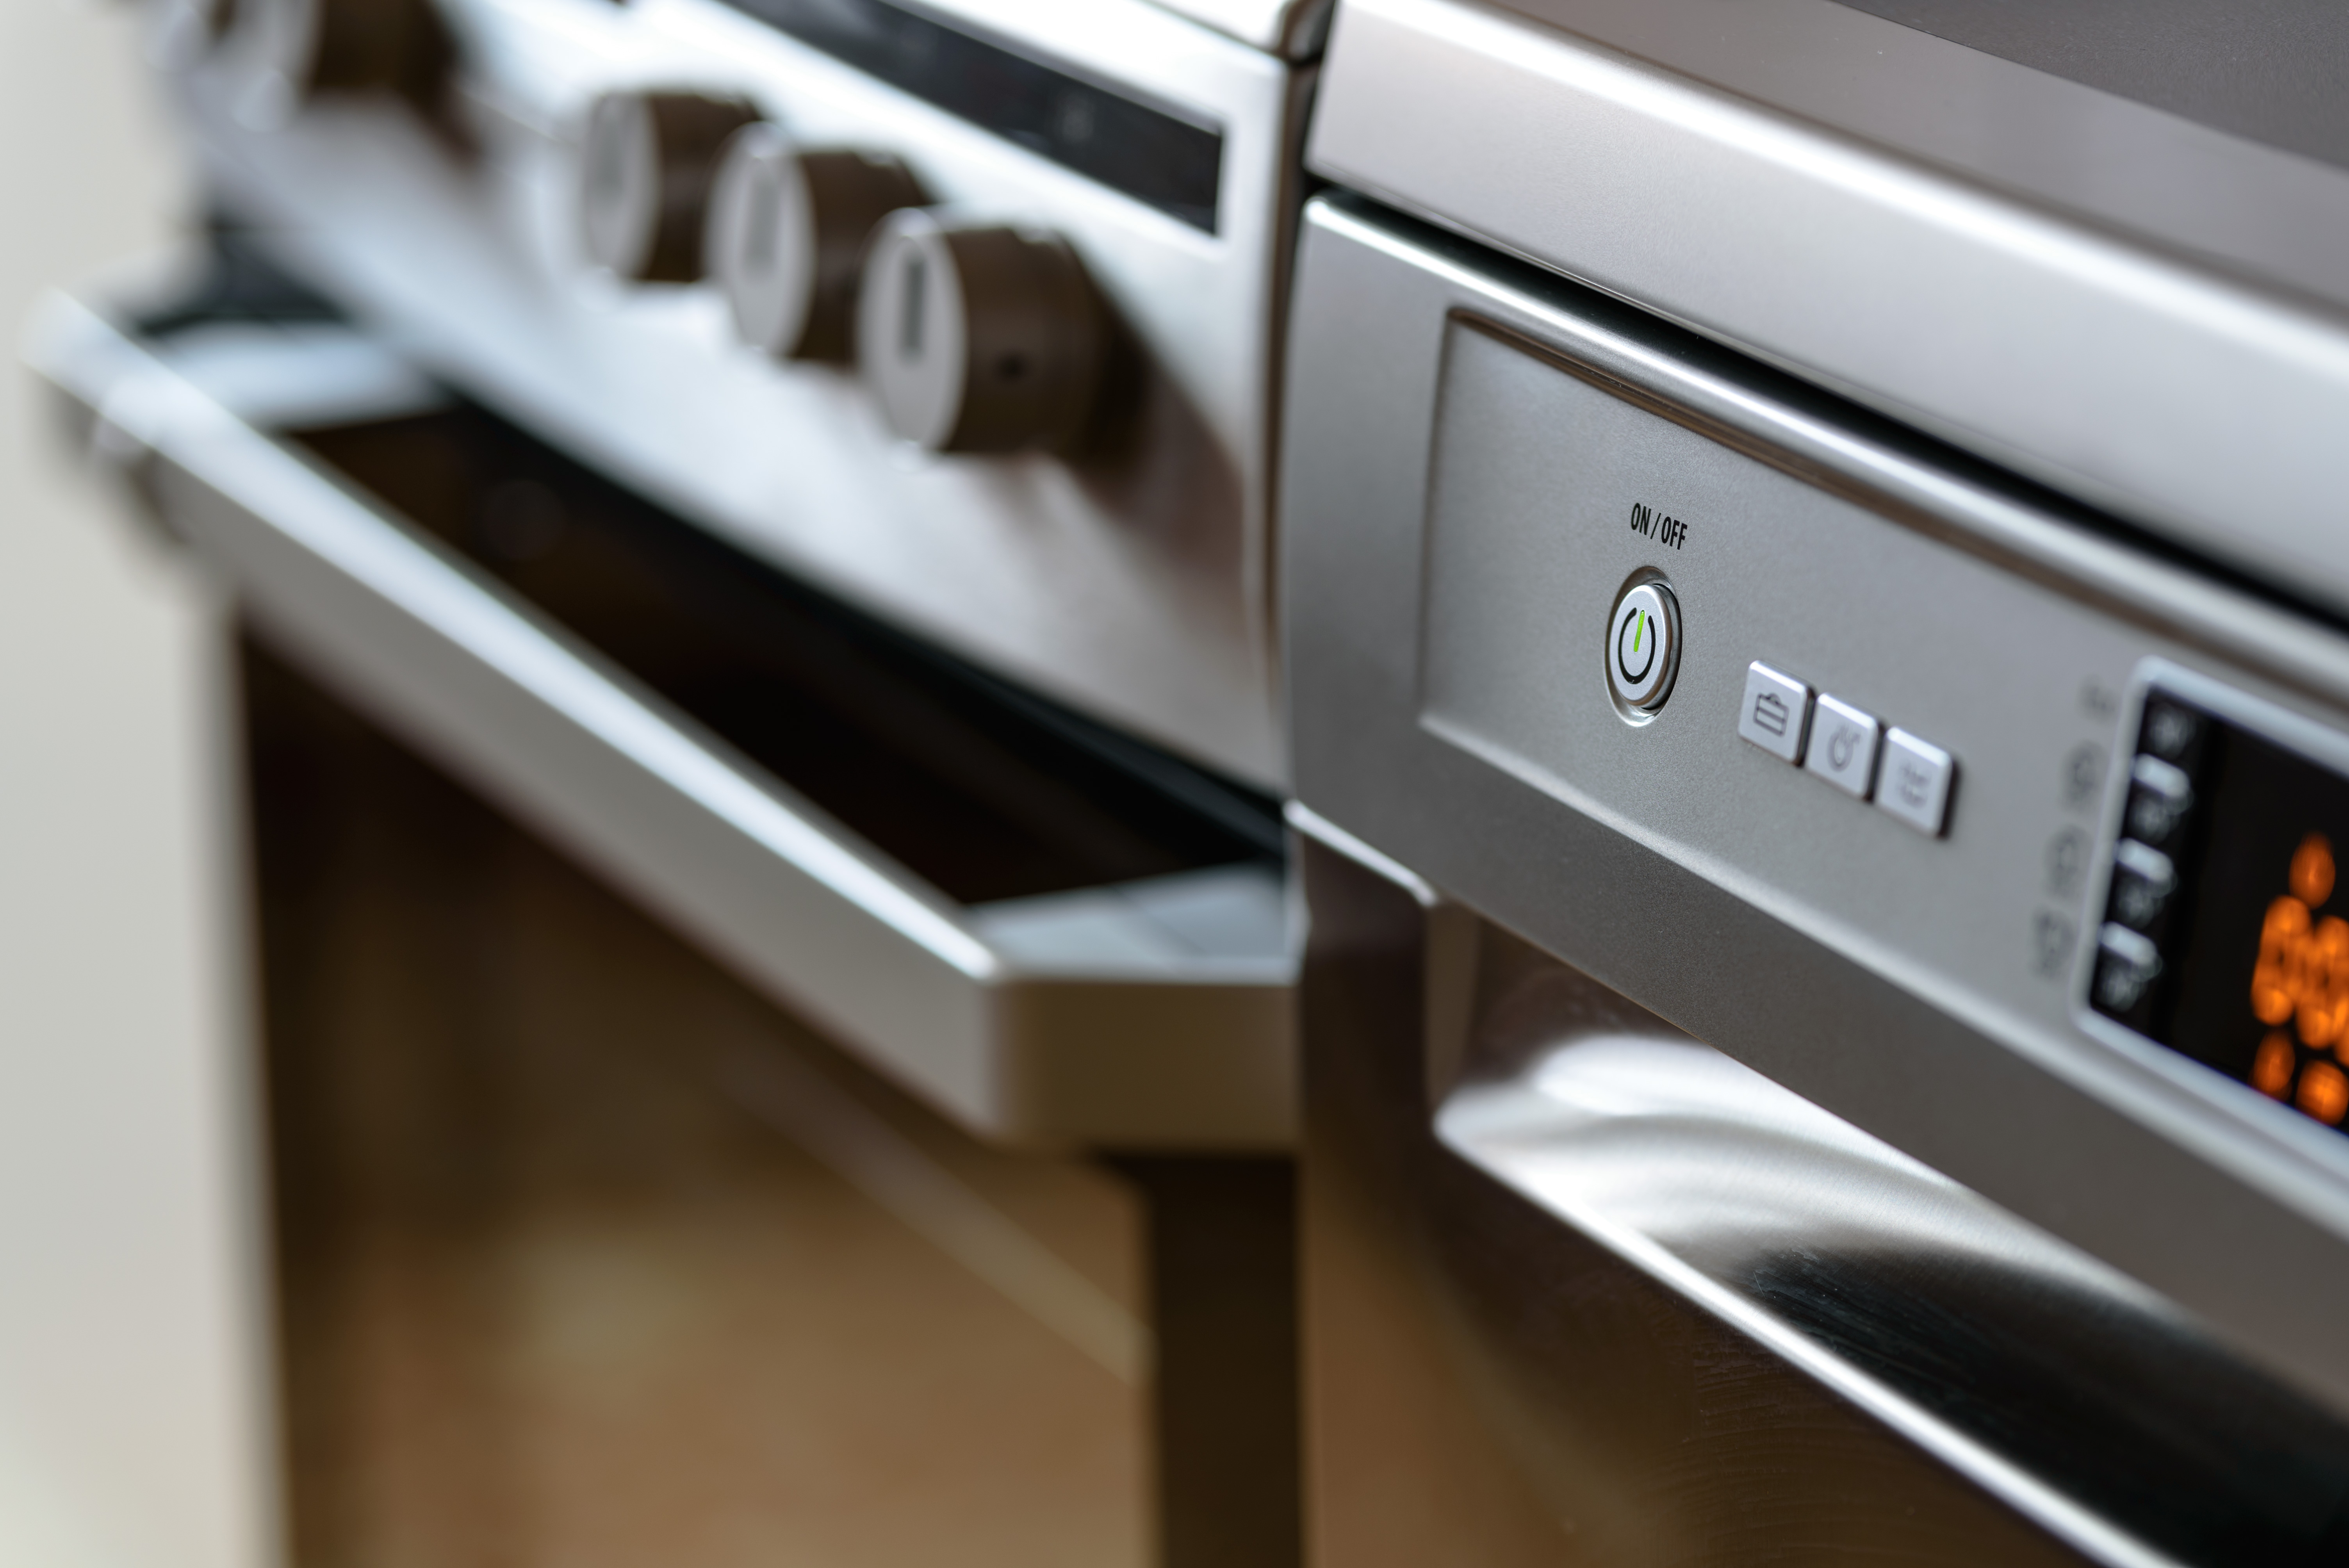
technology, car, wheel, steel, reflection, vehicle, cooking, equipment, metal, kitchen, machinery, room, modern, indoors, electronics, display, safety, control, comfort, oven, shiny, data, dishwasher, modern kitchen, kitchen appliance, automobile make, automotive exterior